Brown House, Munich

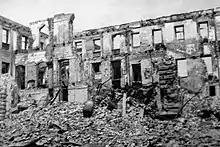
The Brown House in ruins, 1945

Hitler kept a life-size portrait of Henry Ford next to his desk at the Brown House office, as Ford and Hitler admired each other's achievements. Overlooking the Königplatz, Hitler's office also contained a bust of Benito Mussolini and a painting of Frederick the Great. Also stored in the Brown House was the so-called "Blutfahne" ("blood flag" or "blood banner"). This was the NSDAP flag that had been carried at the head of the demonstration during the Beer Hall Putsch of November 1923, during which Munich police opened fire on the marchers; the flag was spattered with the blood of the wounded and became a sacred relic of the Nazi Party.